Robert Abeles

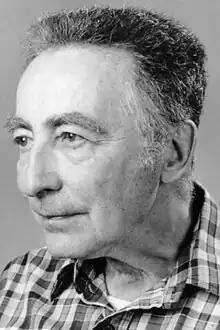
Abeles in 1995

Robert Heinz Abeles (January 14, 1926 – June 18, 2000) was an American biochemist, dedicated in particular to enzymology and chemical biology. He was born in Vienna, but his family moved to Chicago in 1939, and he made most of his career at Brandeis University. In his later years, Abeles had serious health problems, including Hodgkin's disease in the 1970s and Parkinson's disease in the last ten years.